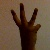
The image shows a hand gesture representing the number 6 in Indian Sign Language.